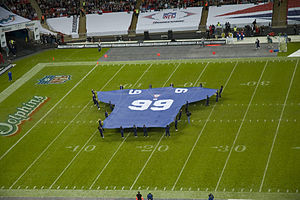
New York Giants / Logoer og uniformer
Giants' uniform i stor skala på Wembley.
Giants' uniform i stor skala på Wembley.
New York Giants er et professionelt amerikansk fodboldhold baseret i New Yorks metropolområde. Holdet har hovedkvarter, træner og spiller hjemmekampe på MetLife Stadium i Meadowslands Sports Complex i forstaden East Rutherford, New Jersey. De er for nuværende medlem af NFC East-divisionen af National Football Conference i National Football League. Giants var et af de fem hold, der gik ind i NFL i 1925, men det eneste fra det år, der stadig eksisterer.